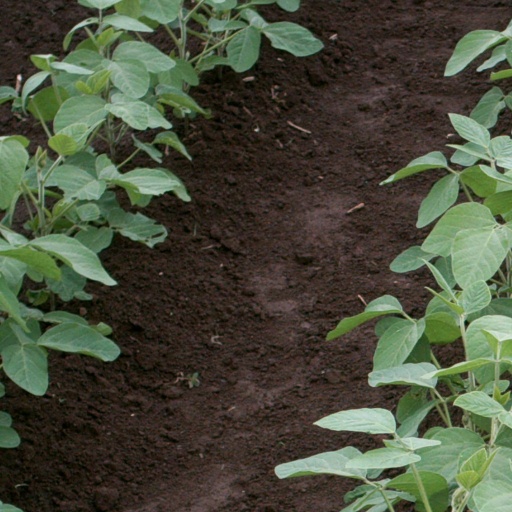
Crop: soybean